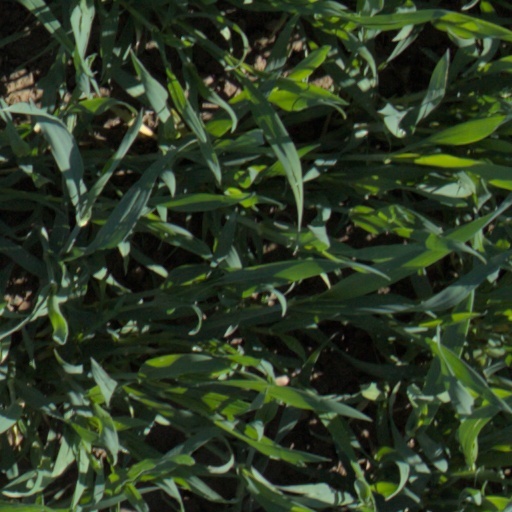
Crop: wheat